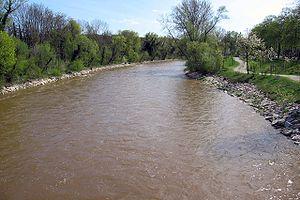
La Wertach est une rivière de Bavière, dans le sud de l'Allemagne. Elle est un affluent en rive gauche du Lech, lui-même affluent du Danube.